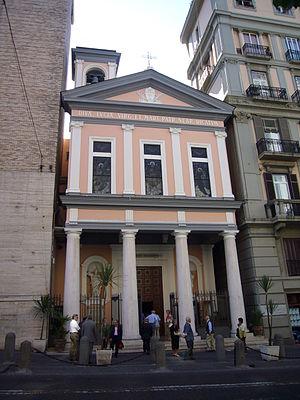
La basilique Santa Lucia a Mare est une église de Naples, ayant dignité de sanctuaire. Elle a été élevée par Benoît XVI au rang de basilique mineure en 2012. La basilique-sanctuaire se trouve dans le rione de Santa Lucia, dans le cœur historique de Naples. Elle a toujours été un lieu de pèlerinage et elle est devenue siège paroissial dans la seconde moitié du XVIIIᵉ siècle. Elle accède à la dignité de sanctuaire diocésain dédié à sainte Lucie en 1983. Elle est également le siège de la paroisse du même nom dans le troisième doyenné de l'archidiocèse de Naples.
Cette liste recense les basiliques de la Campanie, Italie.